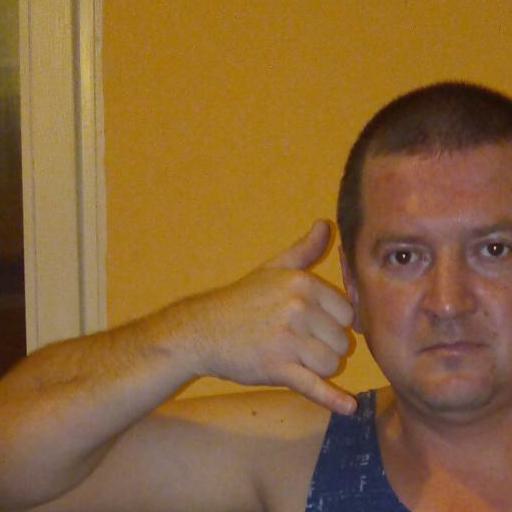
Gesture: call